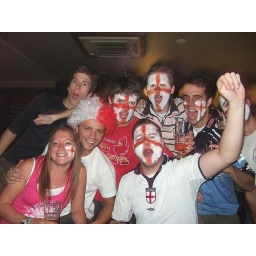
In the bar in Queenstown before the 1st game of the shoddy world cup